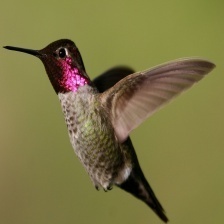
Species: ANNAS HUMMINGBIRD
Scientific name: CALYPTE ANNA
ImageNet parent category: hummingbird